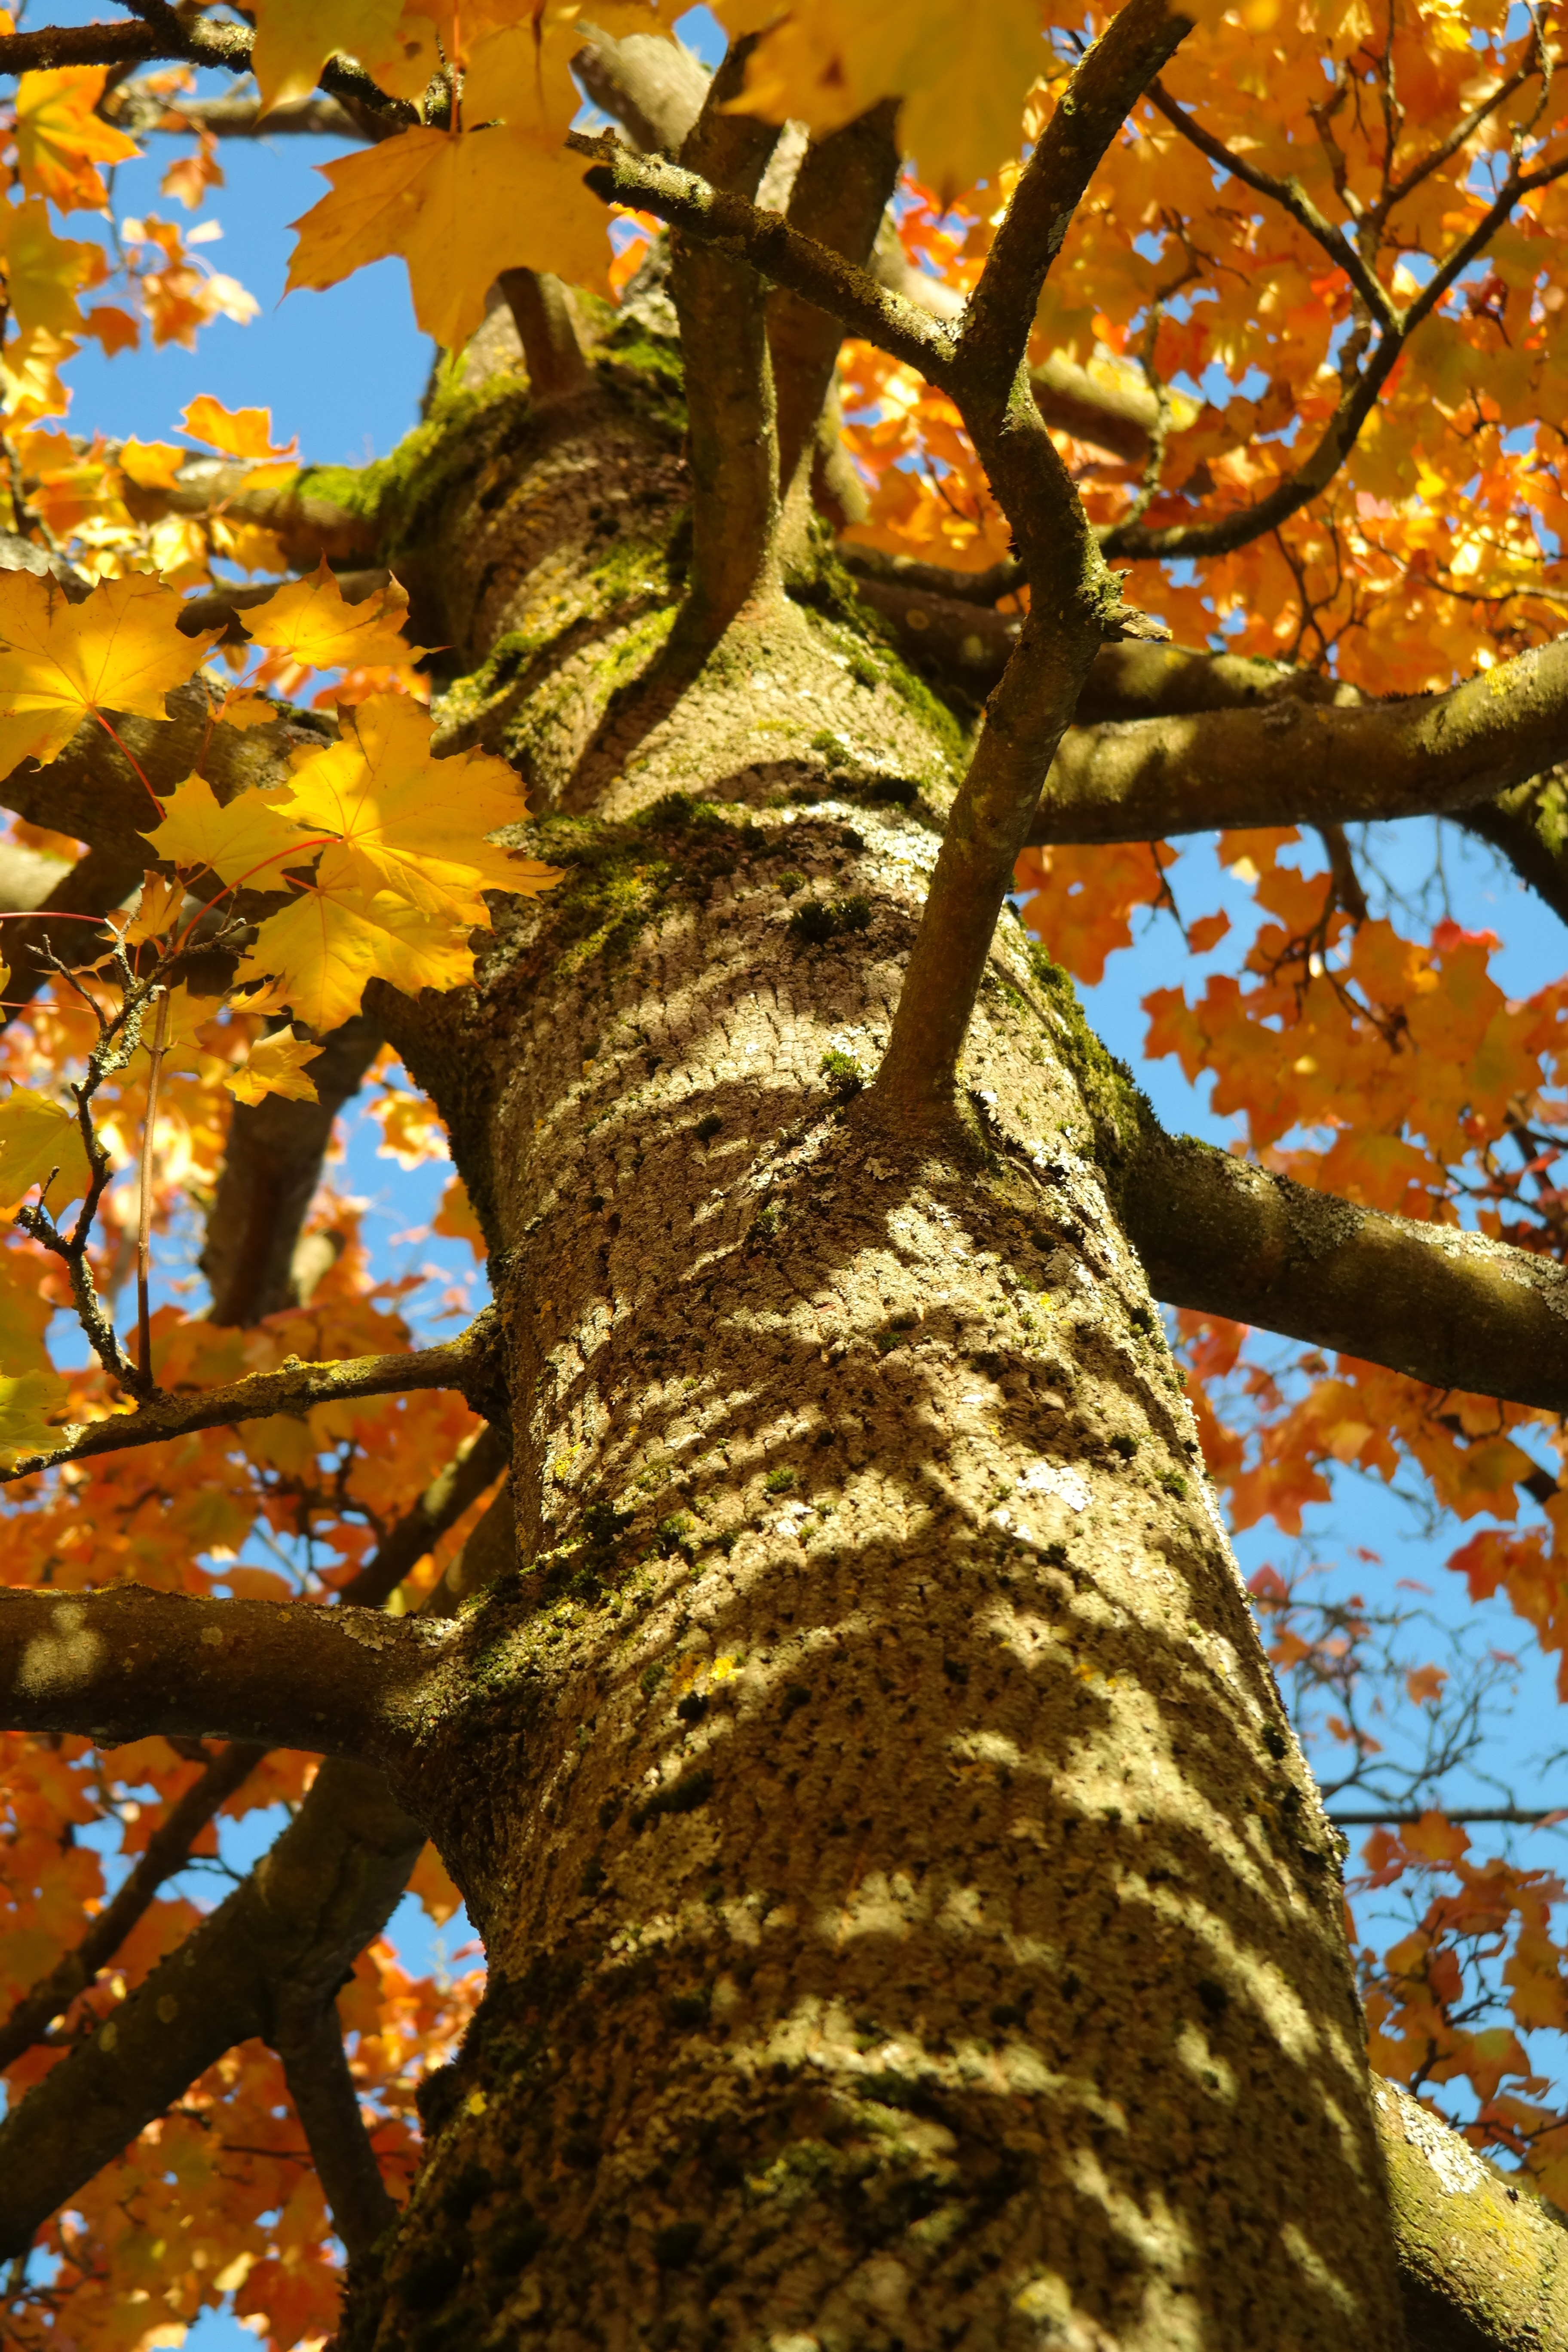
tree, nature, branch, plant, sunlight, leaf, flower, trunk, foliage, orange, log, red, autumn, botany, yellow, flora, season, maple, deciduous tree, aesthetic, leaves, gold, branches, deciduous, october, maple leaves, time of year, fall color, fall foliage, fall leaves, autumn colours, acer, upward, golden yellow, gelbrot, flowering plant, red orange, yellow red, yellow orange, orange red, needle leaf maple, norway maple, acer platanoides, woody plant, land plant